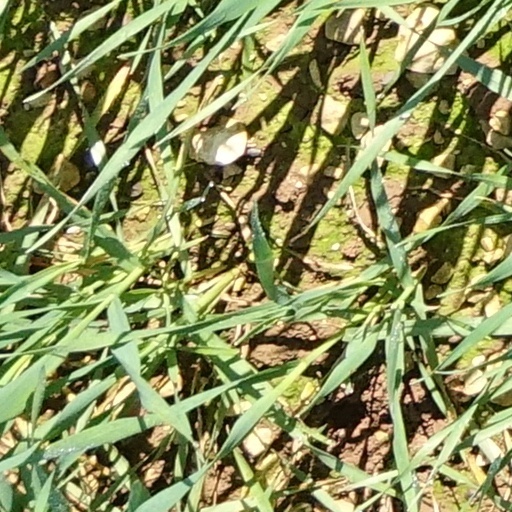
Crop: wheat